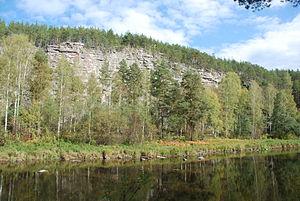
Le Rej est une rivière de l'oblast de Sverdlovsk, en Russie, et un affluent de la Nitsa, dans le bassin hydrographique de l'Ob.